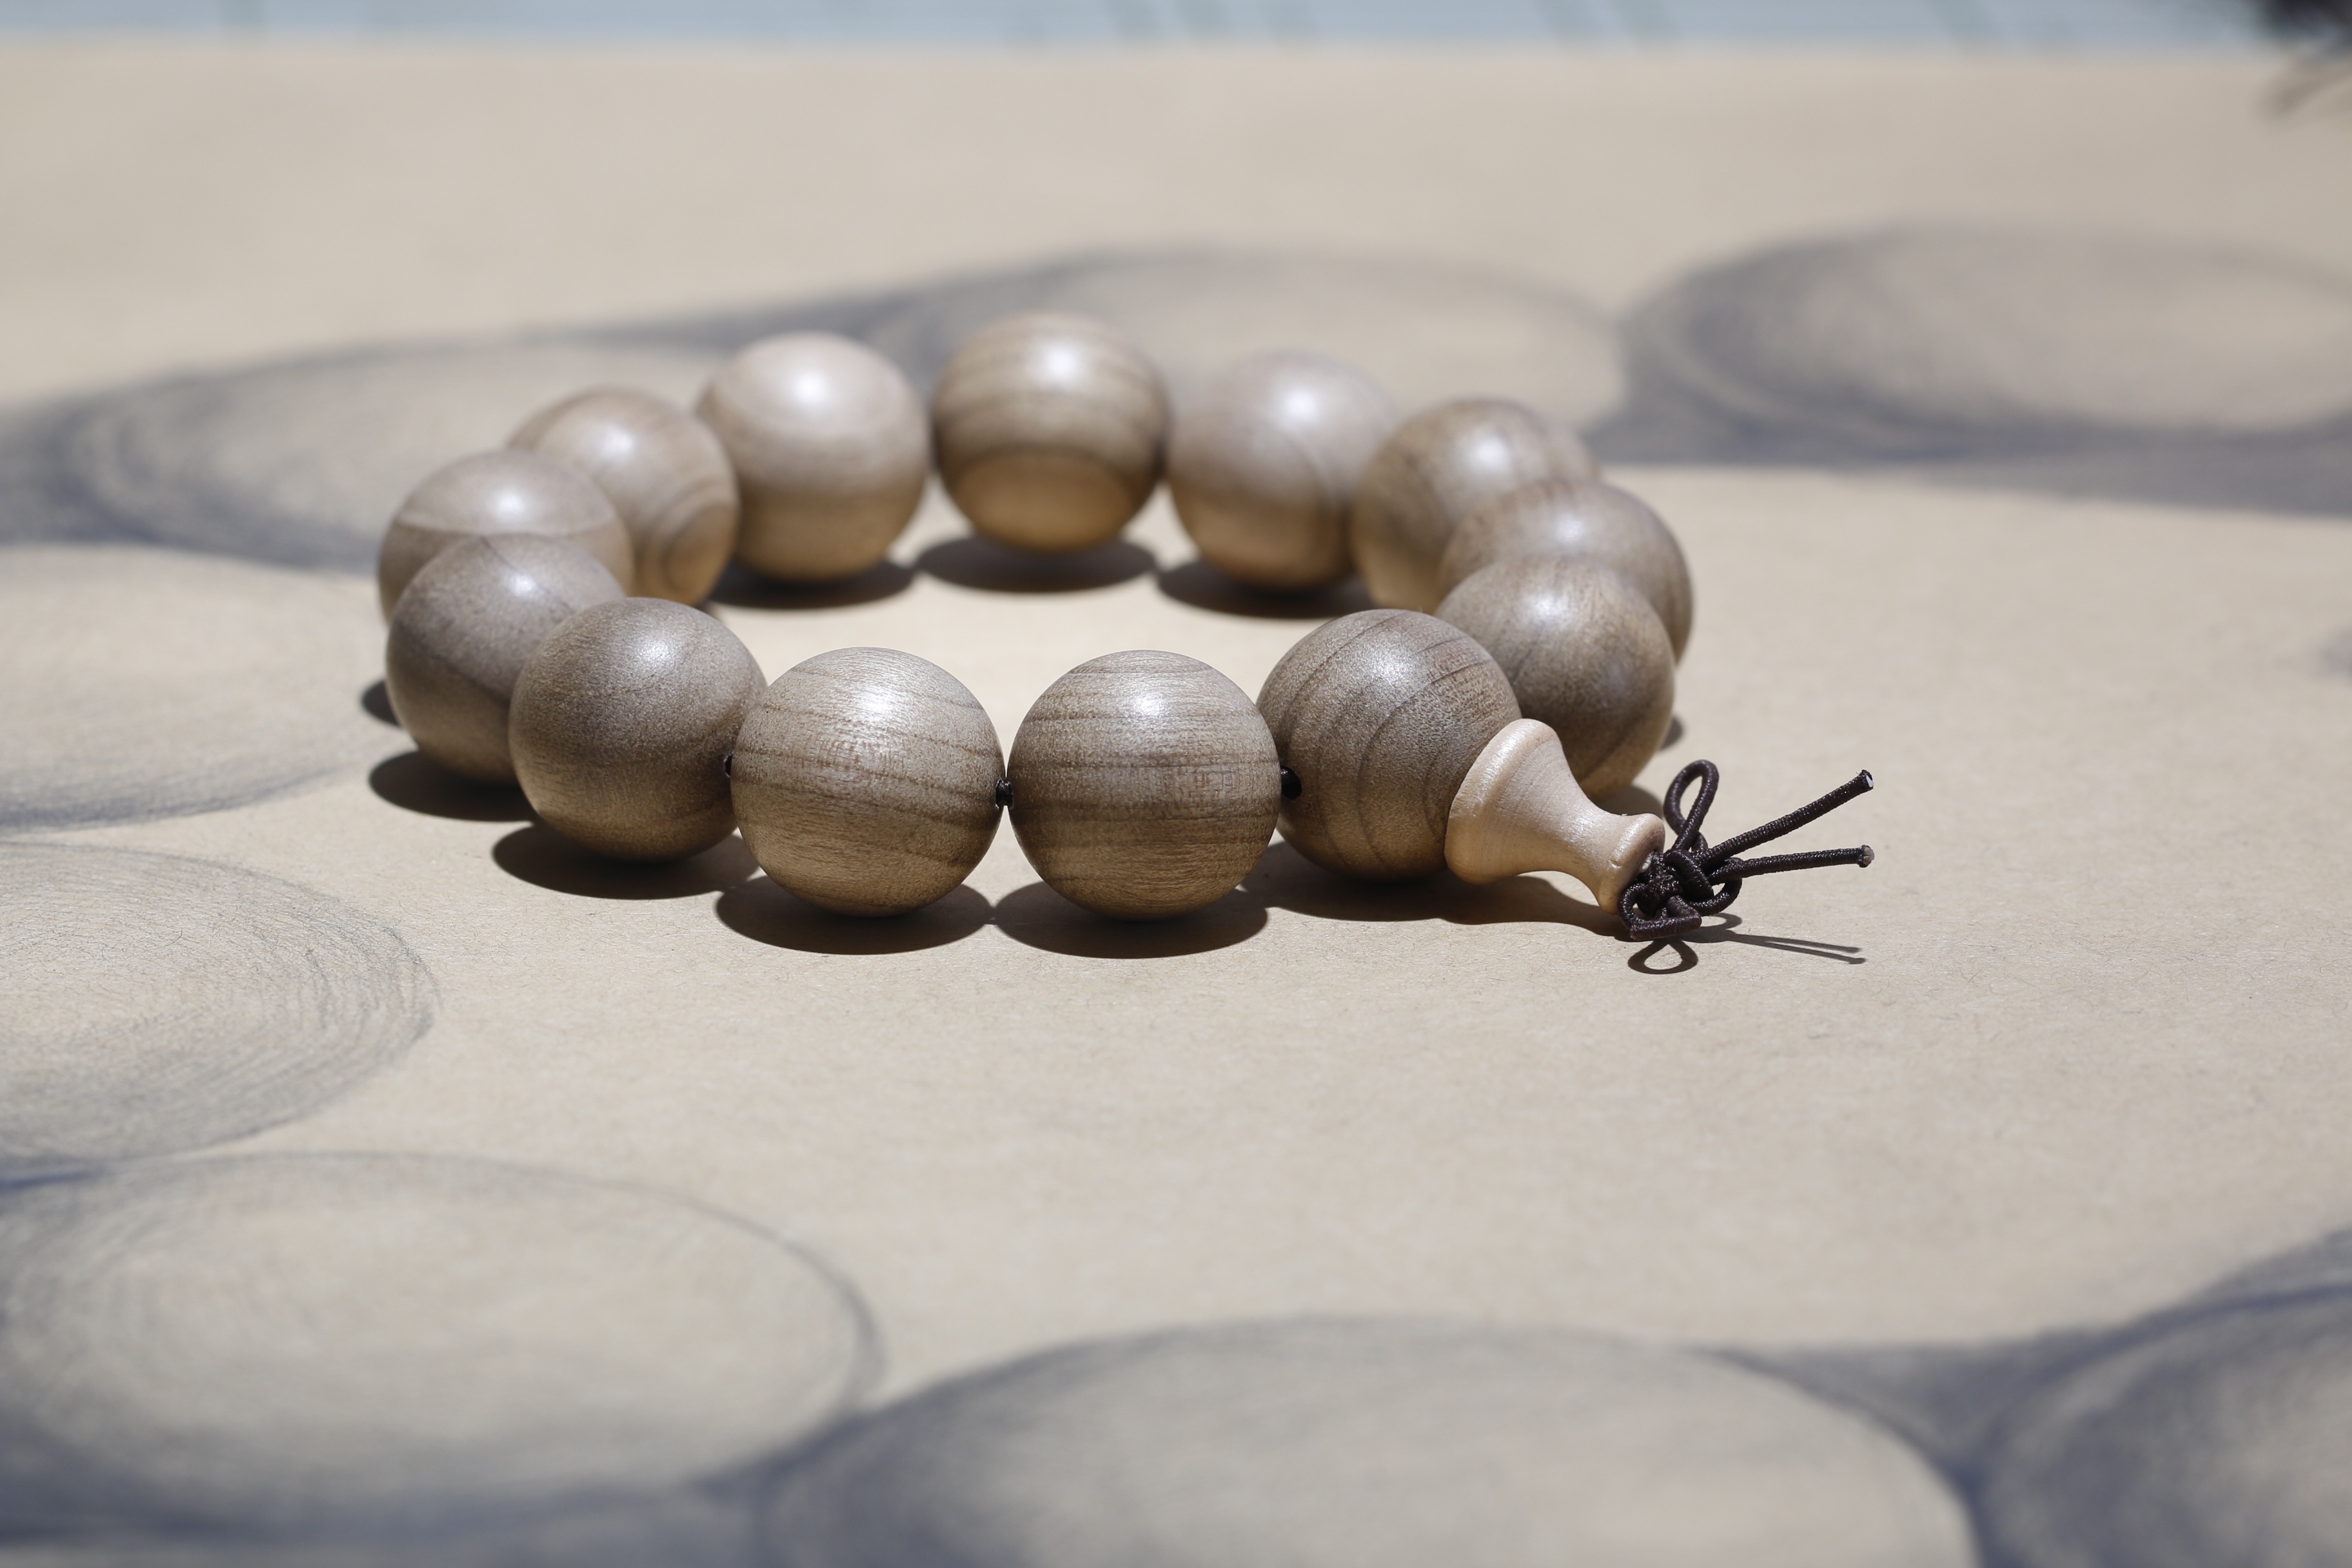
bead, material, jewelry, necklace, bracelet, close up, jewellery, art, silver, bracelets, macro photography, jewelry making, fashion accessory, shouzhu